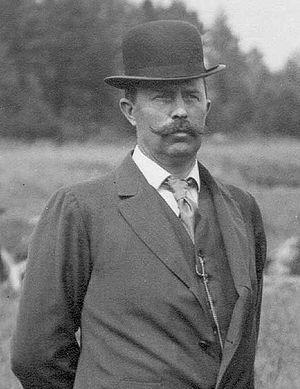
Per-Olof Arvidsson, né le 18 décembre 1864 à Augerum et mort le 30 août 1947 à Stockholm, est un tireur sportif suédois.